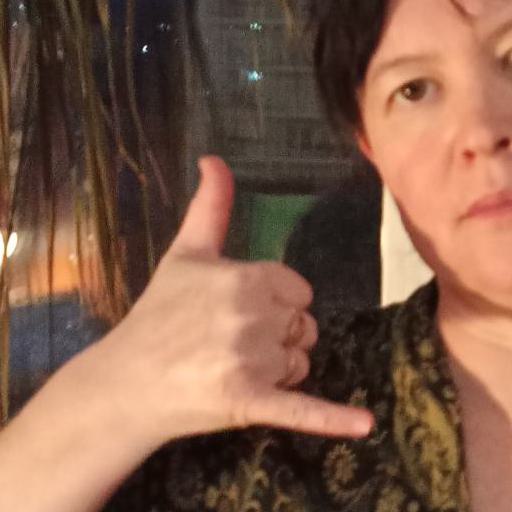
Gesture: call